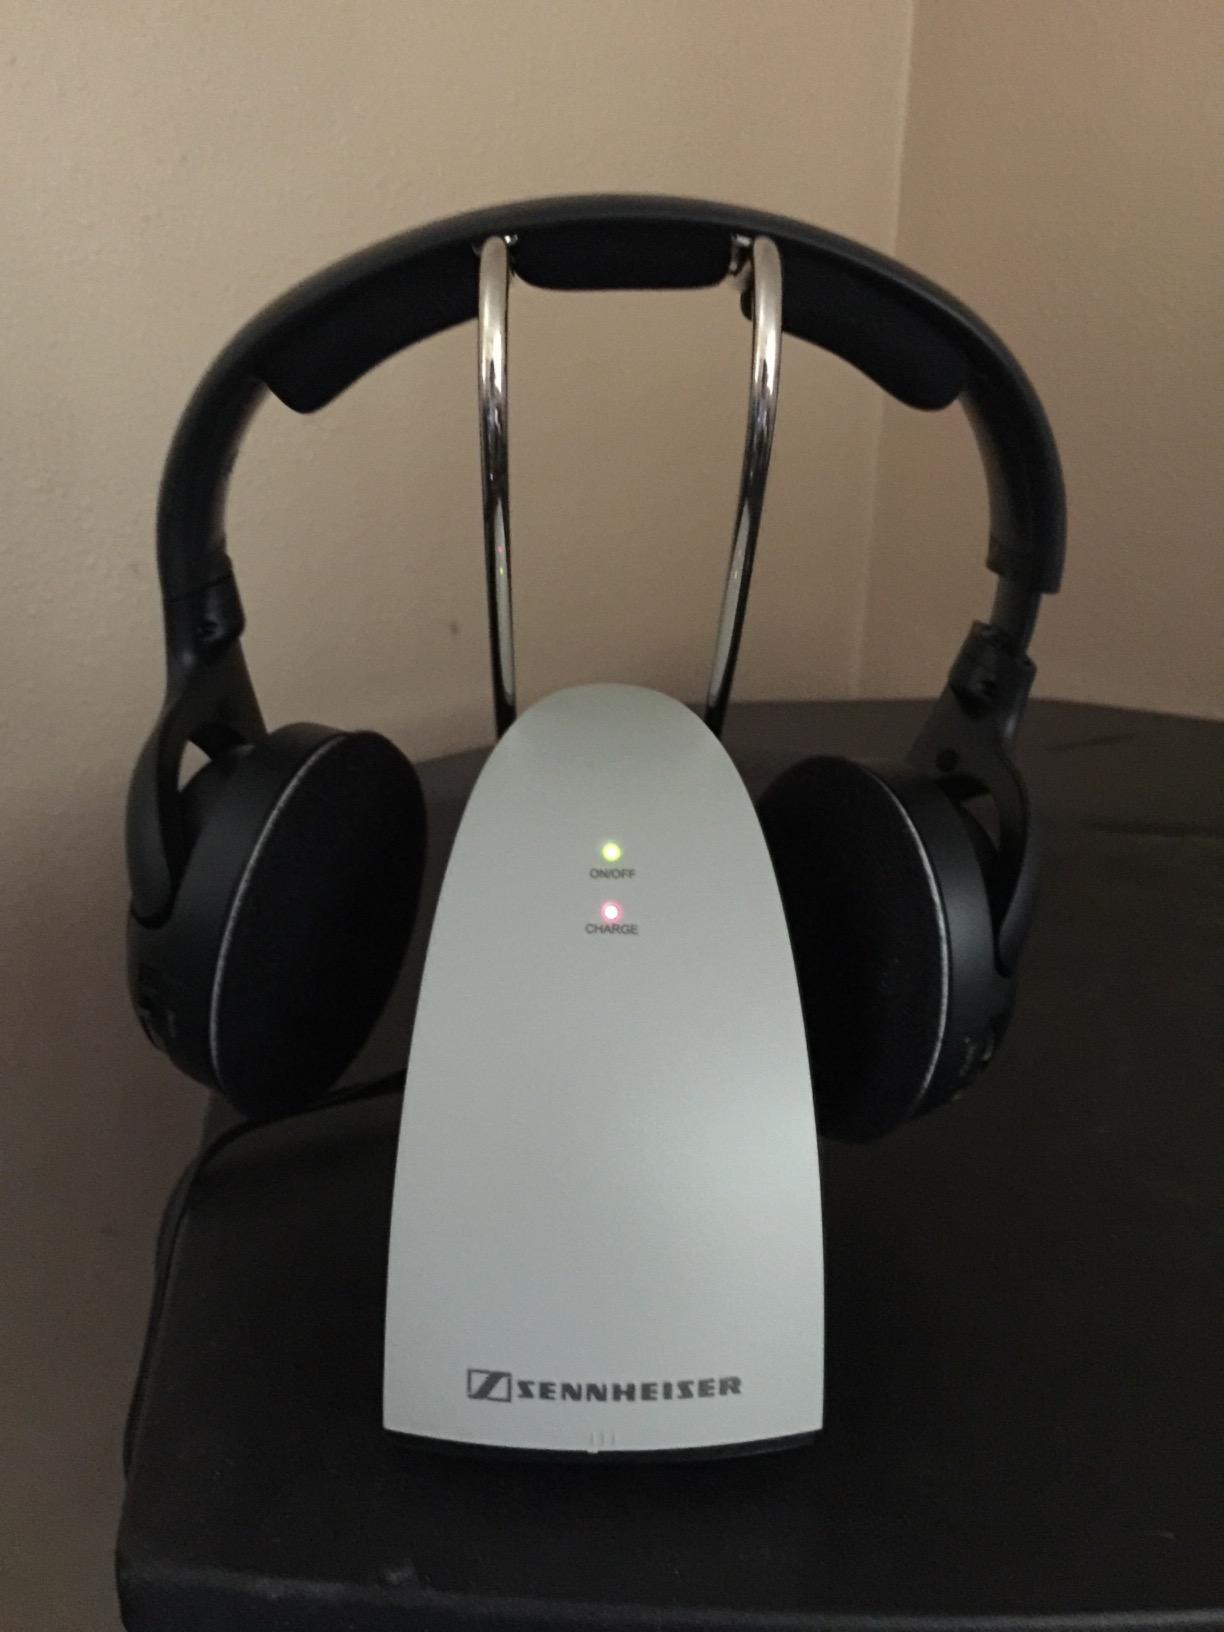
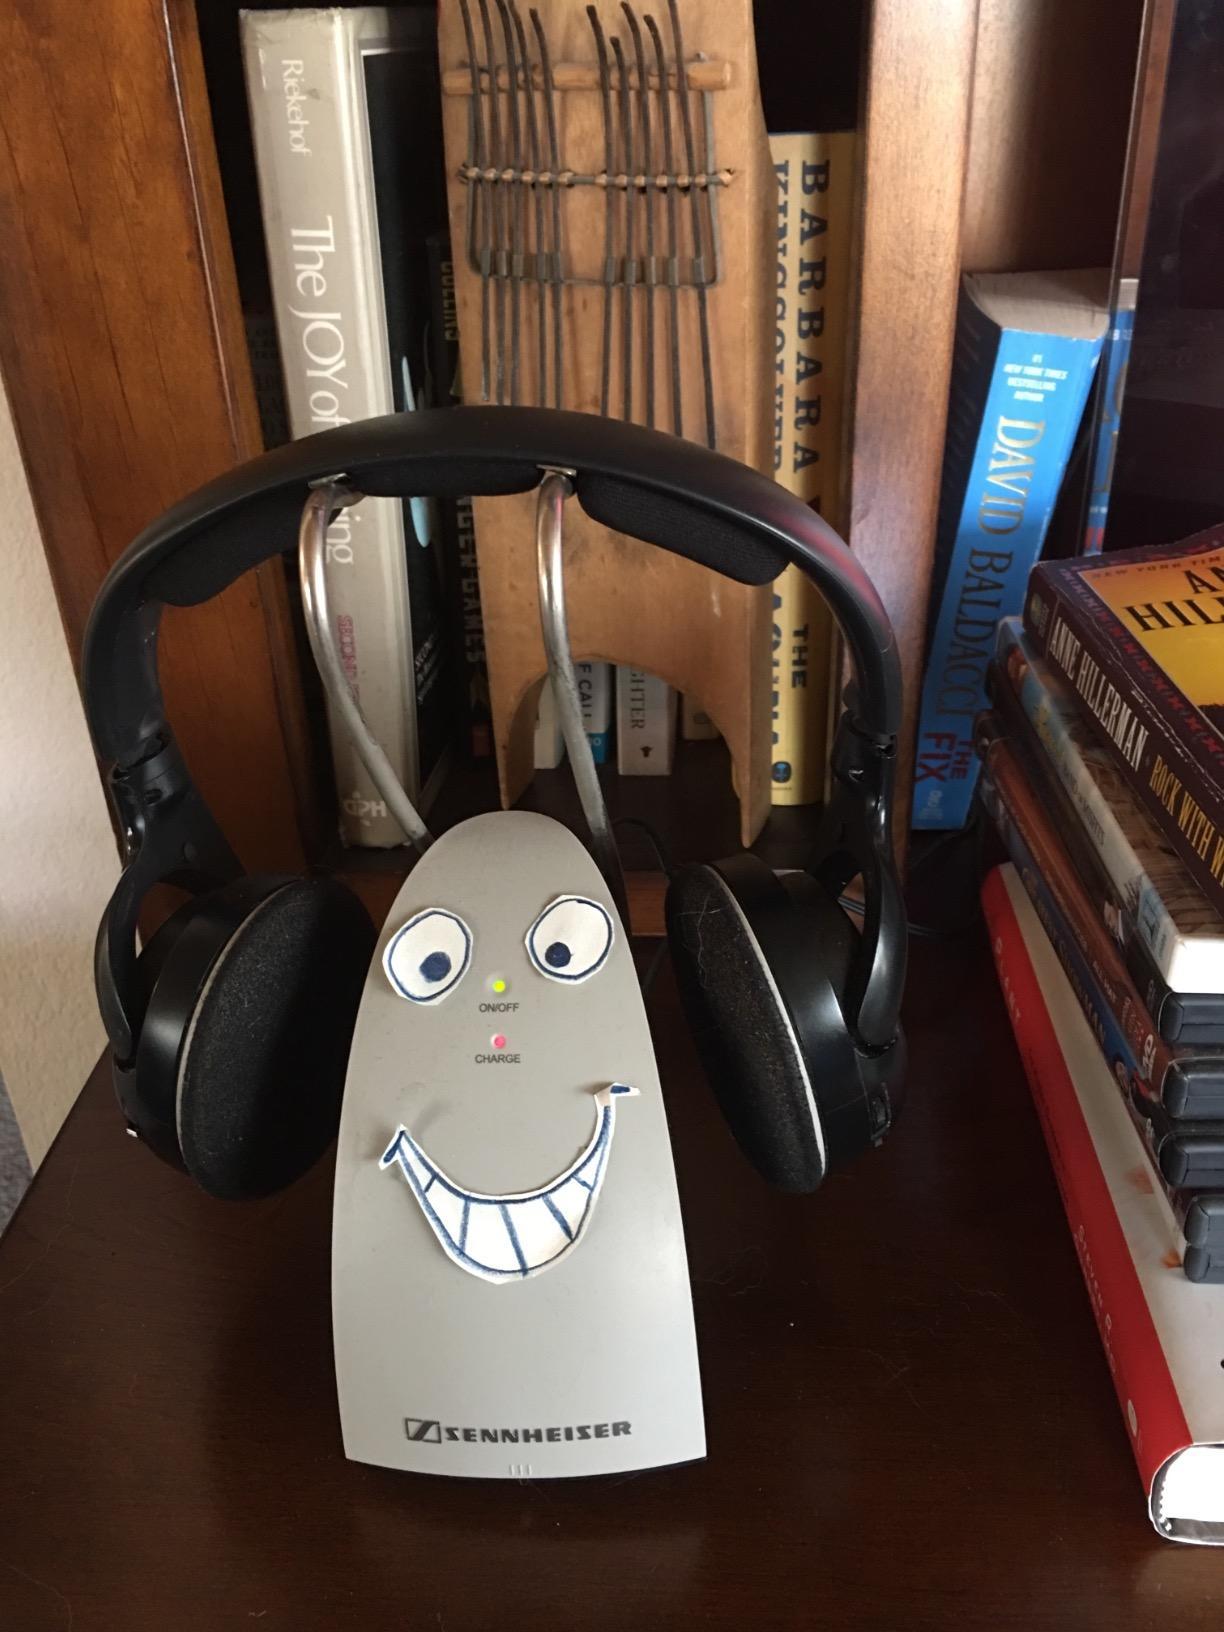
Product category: headphones
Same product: yes